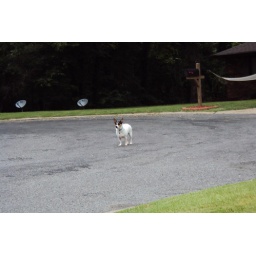
Day 253. Always In The Street  - the neighbor's dog is always standing around in the street!